Washington and Lee University

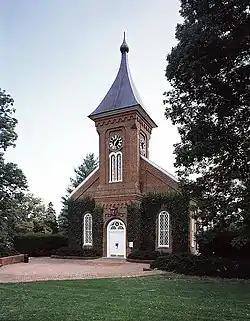
University Chapel

The second half of the 20th century saw Washington and Lee move from being an all-men's college to a co-ed institution. The School of Law enrolled its first women in 1972 and the undergraduate program enrolled its first woman in 1985. Washington and Lee built new buildings to house its science departments as well as a new School of Law facility. Further, W&L successfully completed several multimillion-dollar capital campaigns.